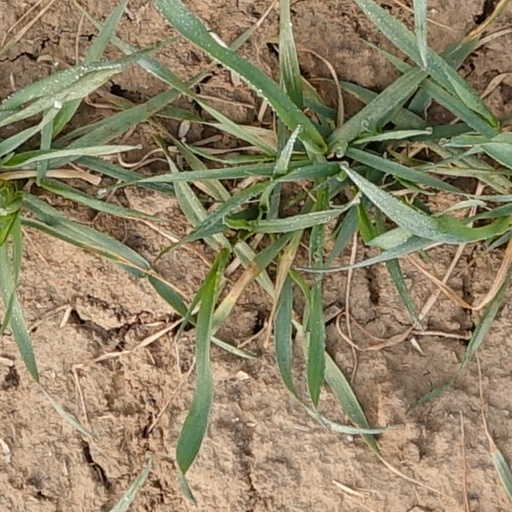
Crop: wheat